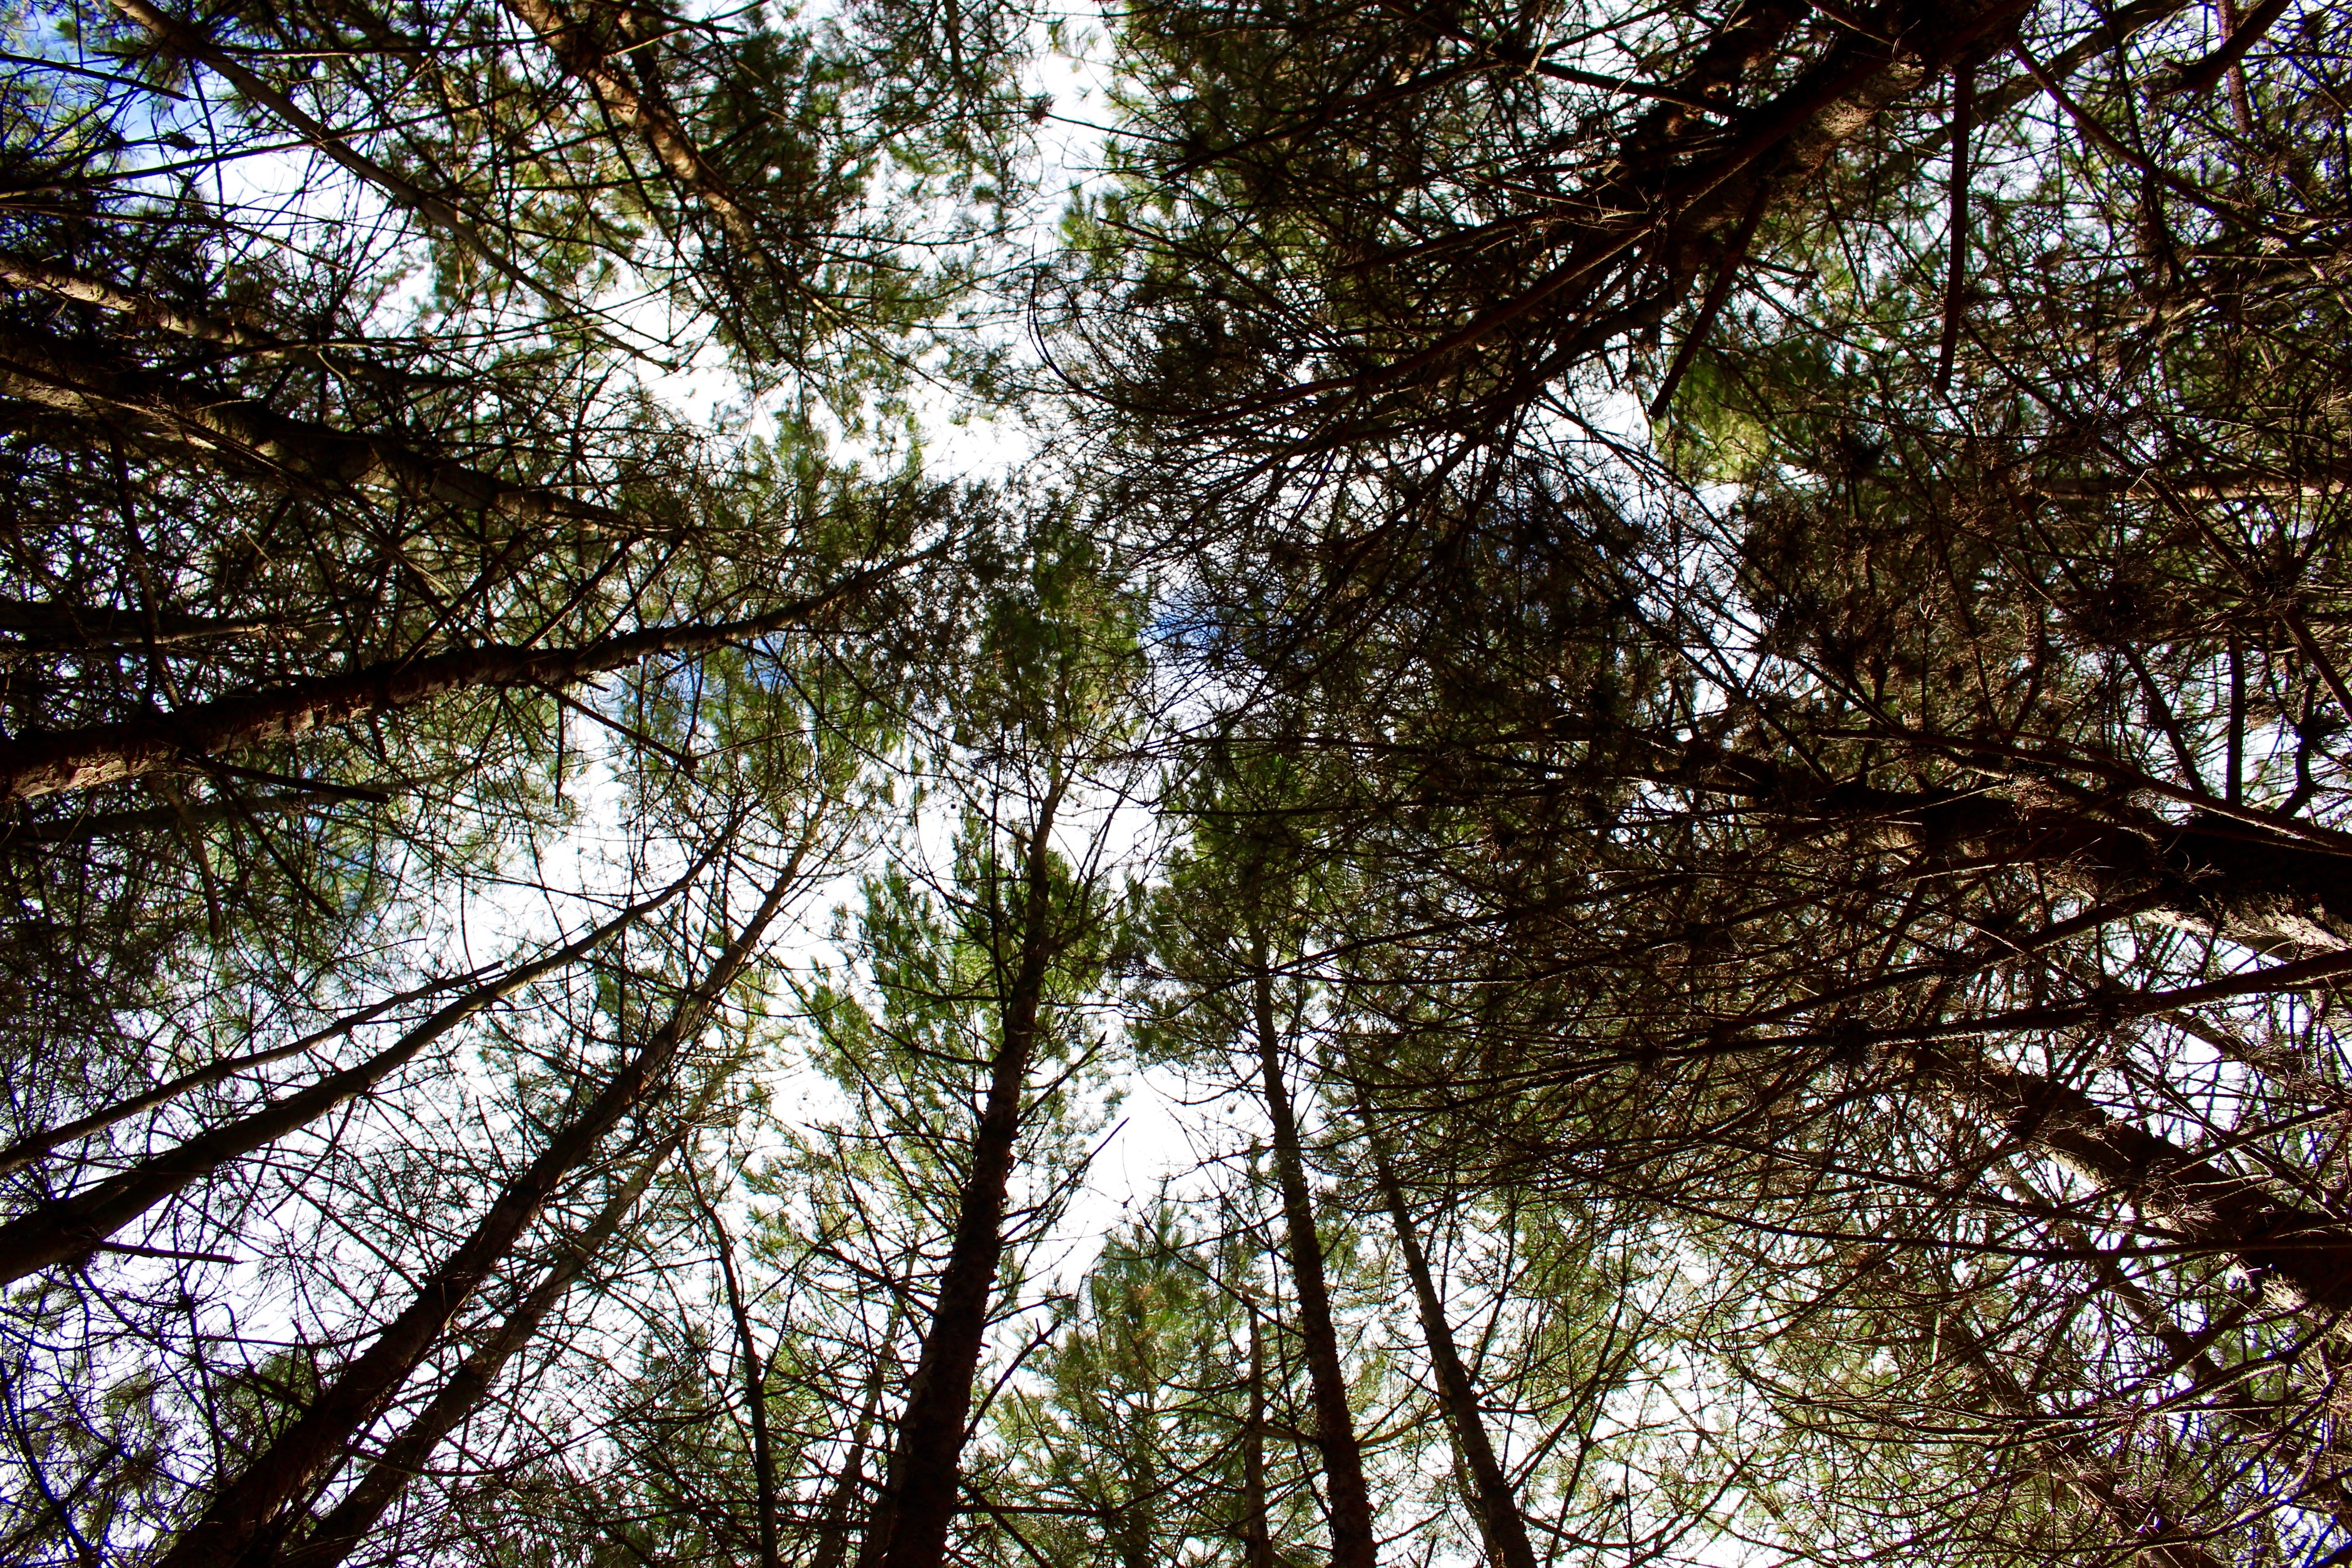
tree, nature, forest, branch, plant, sunlight, leaf, flower, autumn, park, botany, flora, season, deciduous, woodland, habitat, ecosystem, natural environment, woody plant